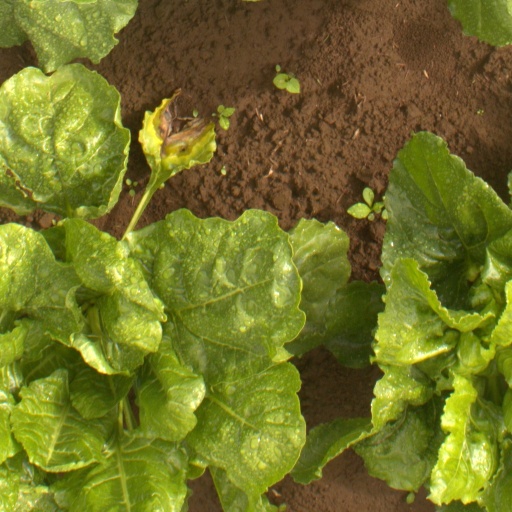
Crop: sugar beet